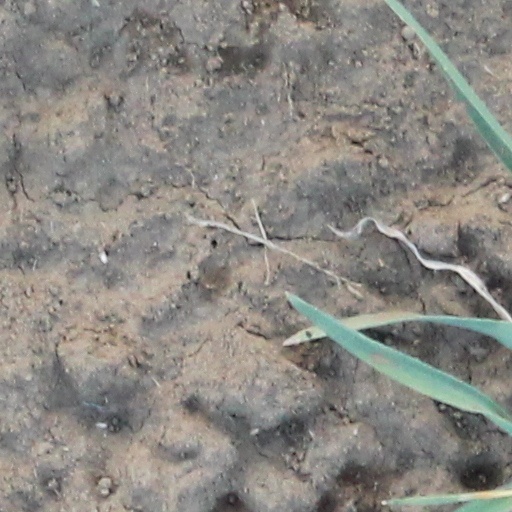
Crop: wheat